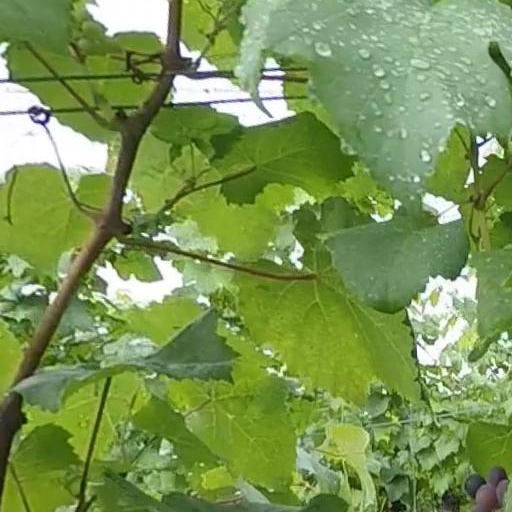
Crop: grape